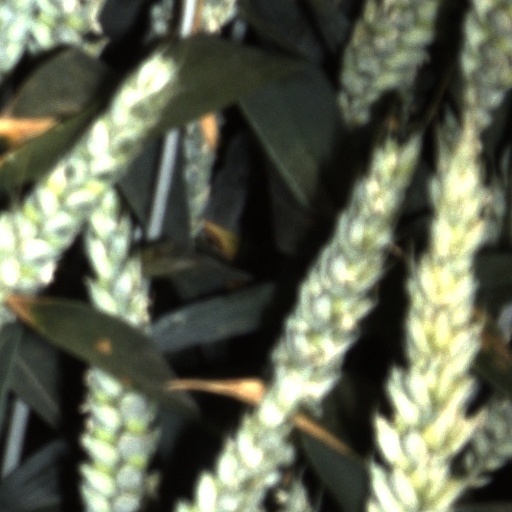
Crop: wheat